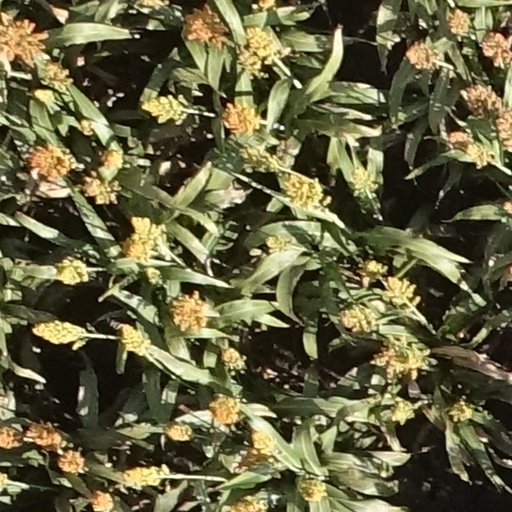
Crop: sorghum